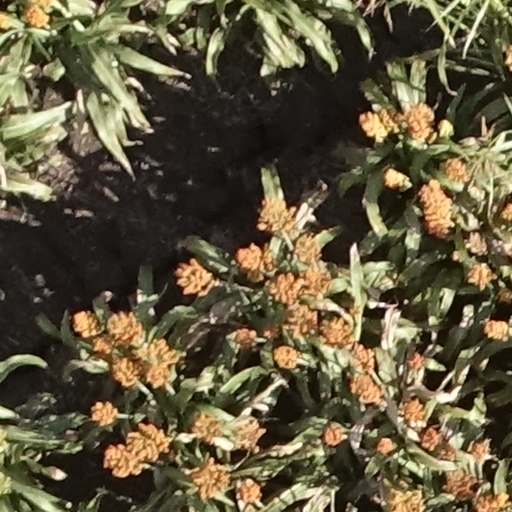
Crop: sorghum